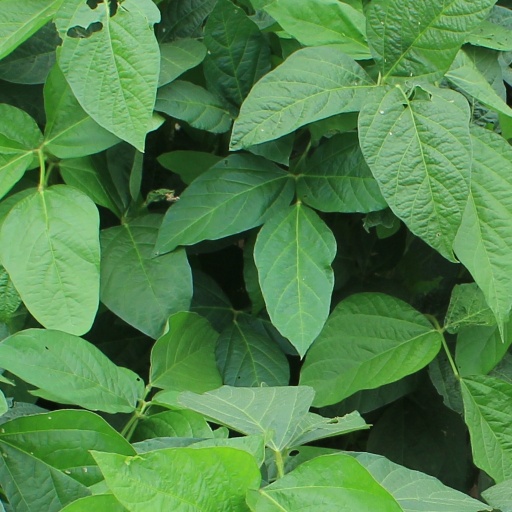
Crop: soybean